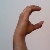
The image shows a hand gesture representing the letter 'C' in Indian Sign Language.